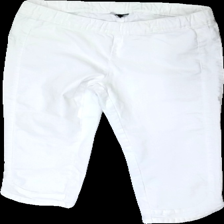
View: front
Type: Jeans
Category: Ladies
Brand: Kappahl
Colors: White
Material: 100% Cotton
Cut: Tight, Cropped
Size: 40
Trend: Denim
Stains: Minor
Damage: stains
Damage location: bottom right
Damage 2: stains
Damage 2 location: bottom left
Damage 3: stains
Damage 3 location: middle center
Price range: 50-100
Recommended usage: Reuse
Description: white cropped tight jeans